Walls of Marrakesh

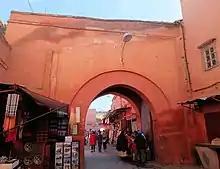

Bab al-'Arisa (meaning "Gate of the Bride"; also spelled as Bab Larissa or Bab Lrissa) is also known as Bab al-'Arais ("Gate of the Fiancés") and formerly as Bab ar-Raha ("Raha" possibly meaning "abundance" or "well-being"; it is also a surname in Marrakesh). It is the other western gate of the city, located north of Bab el-Makhzen in an angle of the ramparts, and dates back to the Almoravid period. Like Bab al-Makhzen to the south, the gate is flanked by octagonal towers and originally had a simple bent passage (turning 90 degrees to the north), but has since been modified. It was walled-up at the beginning of the 20th century but today it has a simple opening through which a local road passes.